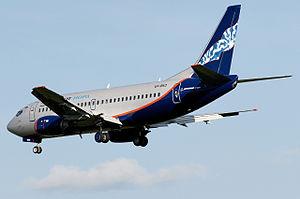
Le vol Aeroflot 821 est un vol intérieur russe assuré par la compagnie Aeroflot-Nord, filiale d'Aeroflot, entre Moscou et Perm. L'avion, un Boeing 737-500, s'est écrasé le 14 septembre 2008 dans les montagnes de l'Oural. Le bilan a fait état de 88 morts dont 6 membres d'équipage.